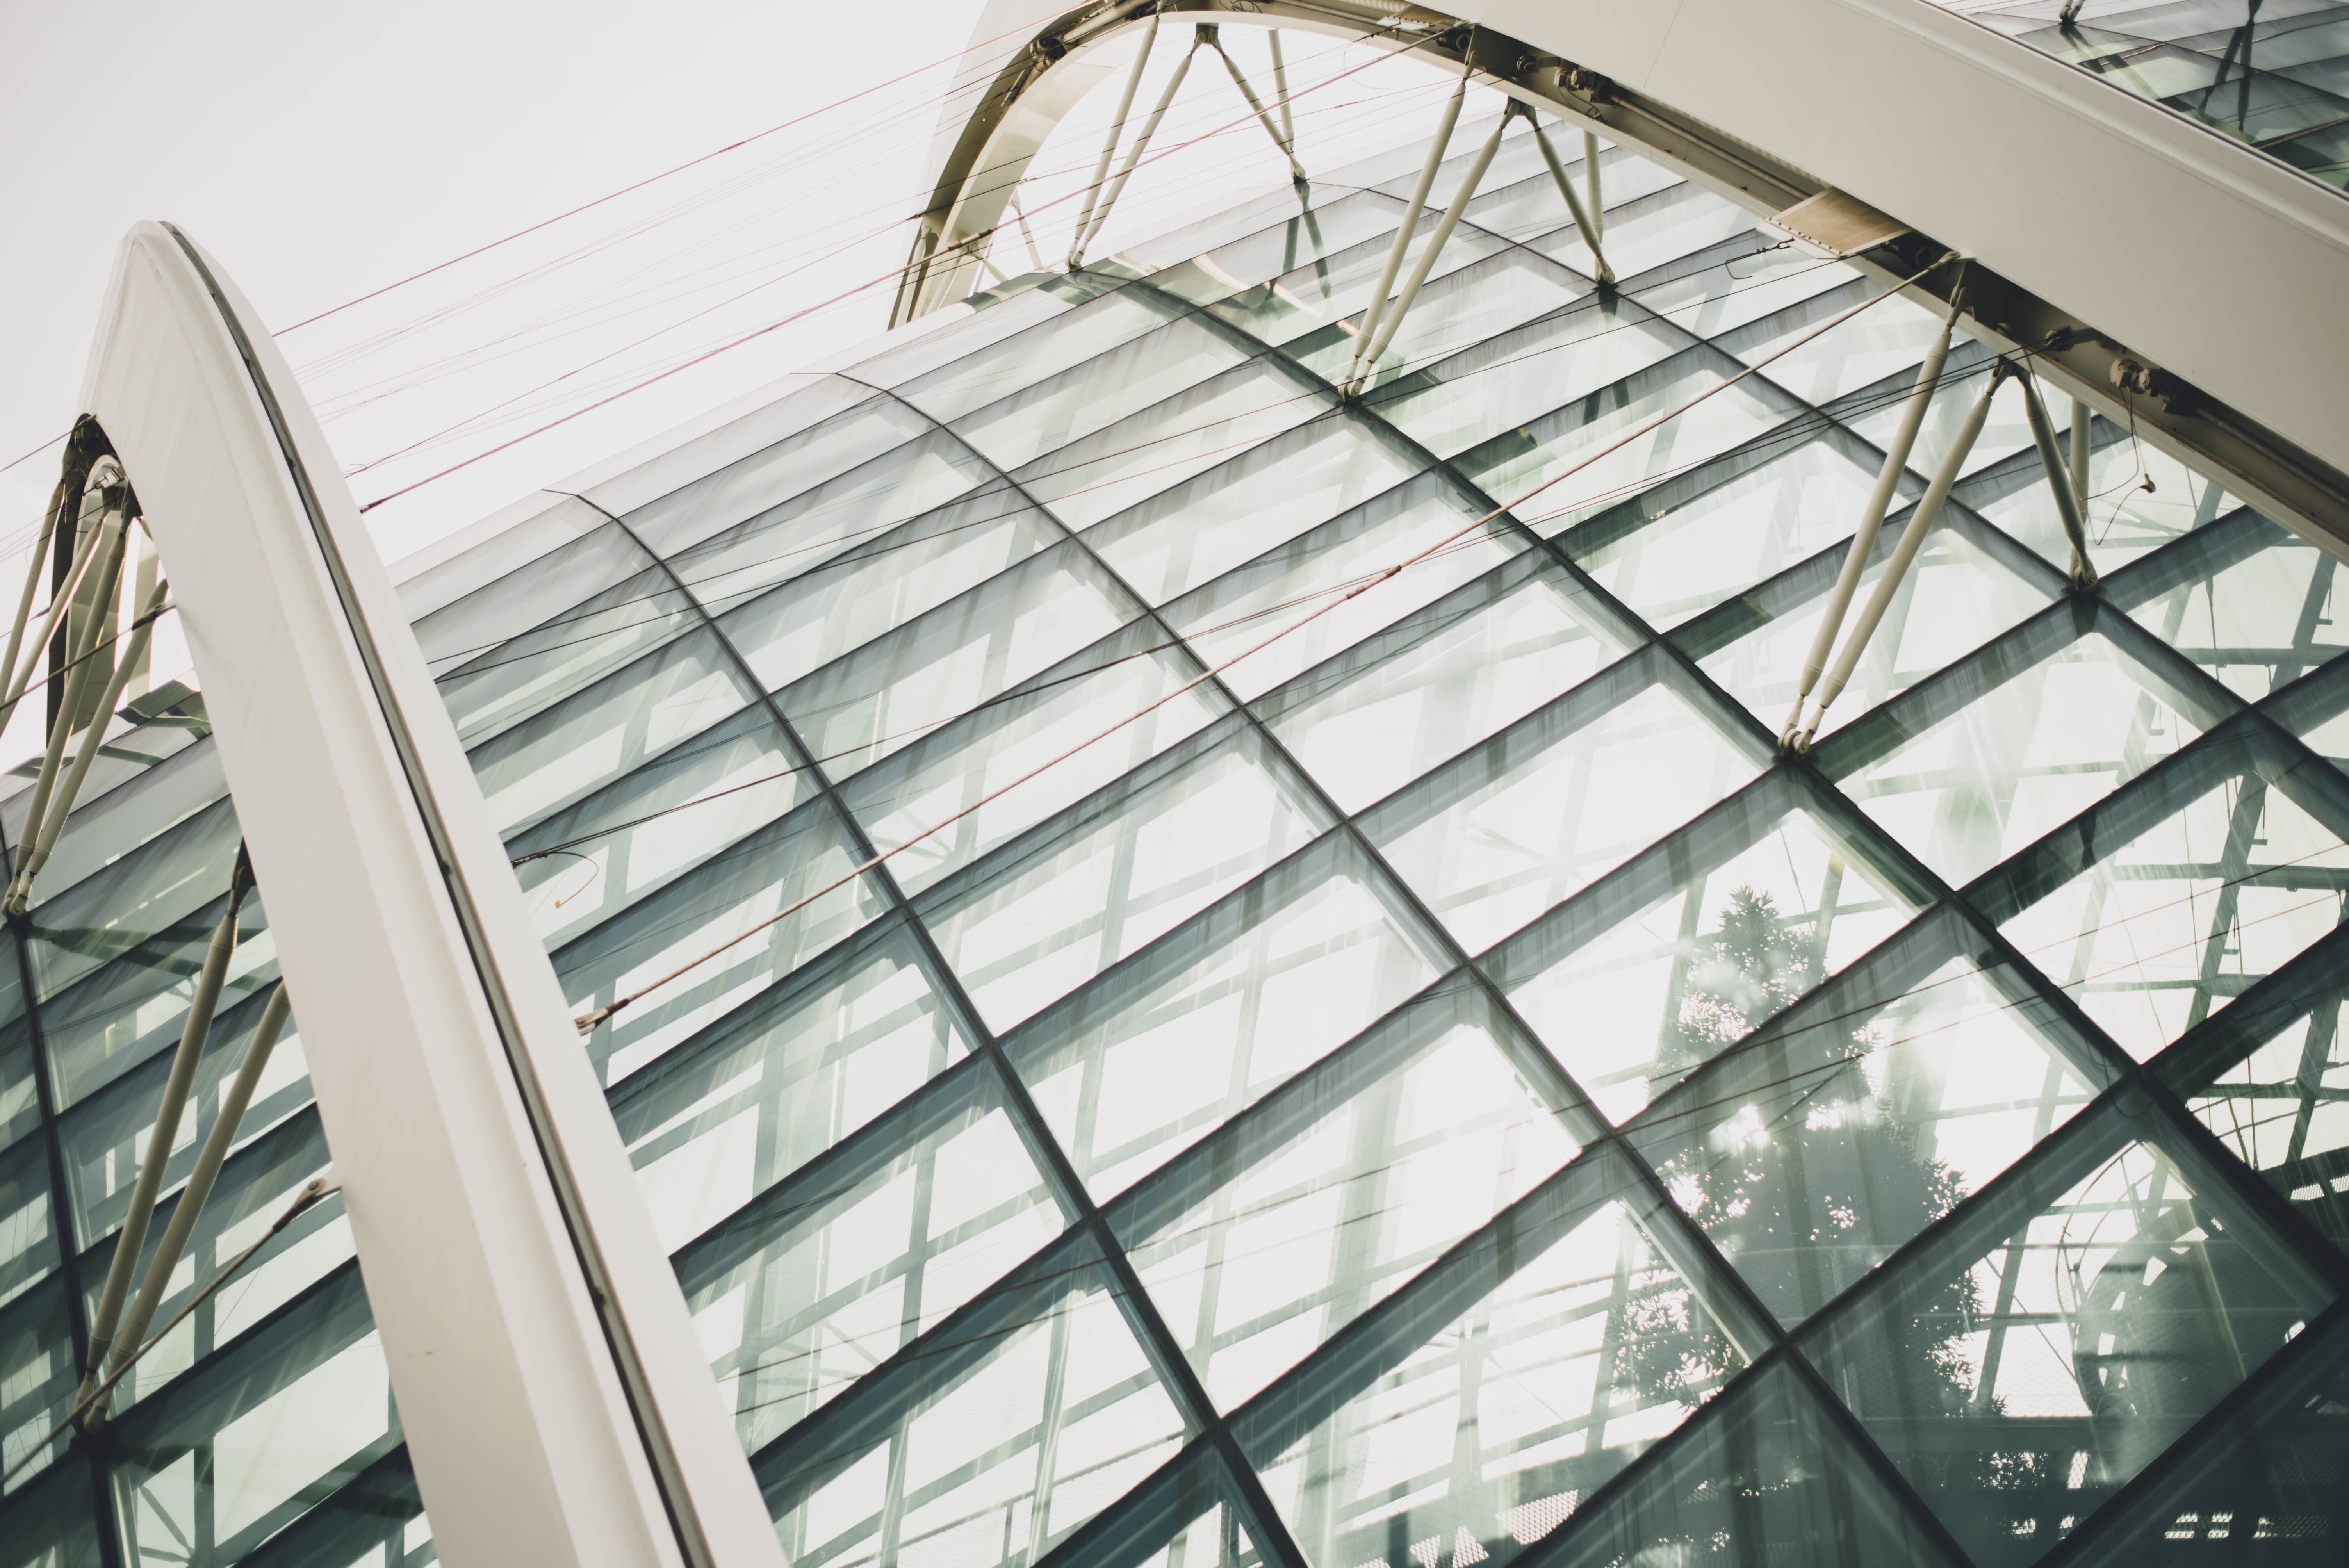
architecture, window, glass, facade, interior design, symmetry, dome, daylighting